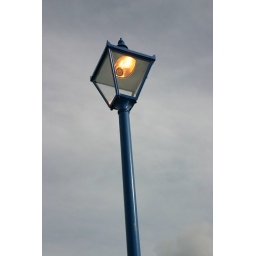
A luminated street lamp against a overcast sky.